Liza Araneta Marcos

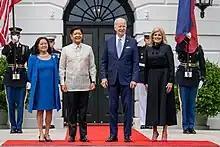
The Marcos couple (left) with U.S. President Joe Biden and U.S. First Lady Jill Biden at the White House during the formers' official visit to Washington, D.C., May 1, 2023

On August 9, 2022, Araneta Marcos served as the guest of honor at the graduation of the VIP Protection Course Class 128-2022 at the Presidential Security Group (PSG) Headquarters in Malacañang Park. On August 15, 2022, she attended the Indian Independence Day reception at the Shangri-La at the Fort, Manila. In a inauguration event on November 3, 2022, Araneta Marcos was named as the National President and Chief Girl Scout of the Girl Scouts of the Philippines.